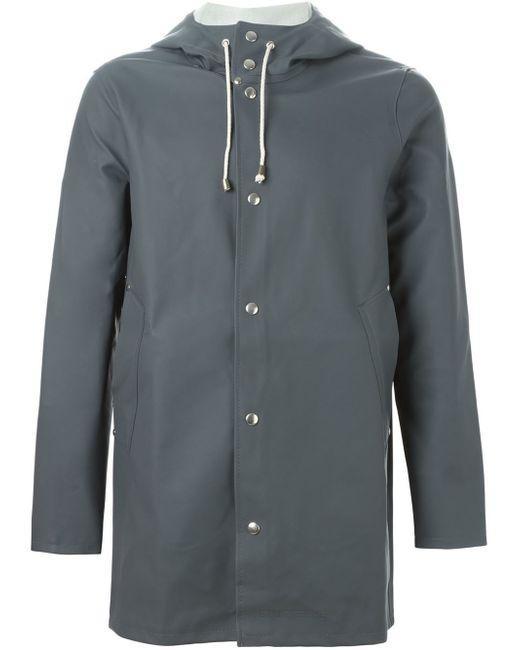
Graue Langarm-Dickjacke für Damen für den Winter mit Kapuzenpullover